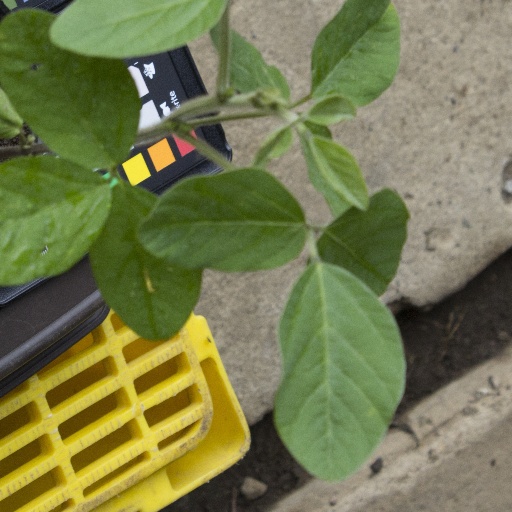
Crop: soybean